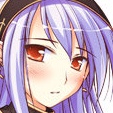
Portrait style: Anime Portrait